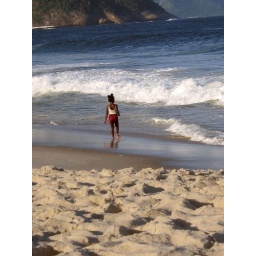
A beautiful little girl swimming at the beach in Rio de Janeiro, Brazil, 2004.